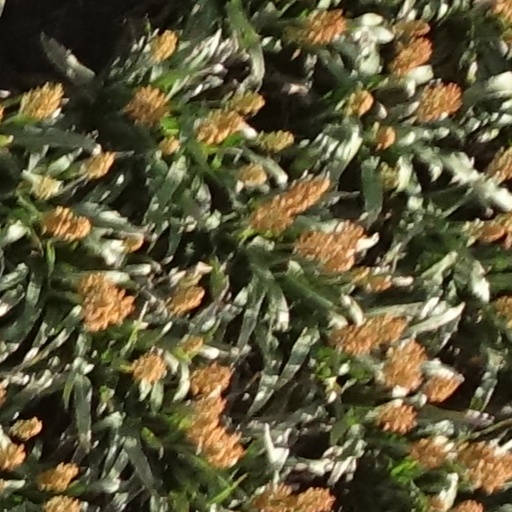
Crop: sorghum